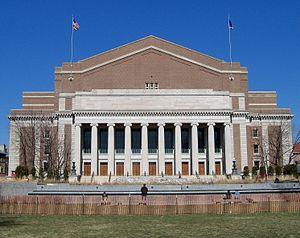
Dimitri Mitropoulos né le 1ᵉʳ mars 1896 à Athènes et mort le 2 novembre 1960 à Milan, est un chef d'orchestre, pianiste et compositeur grec, naturalisé américain en 1946.